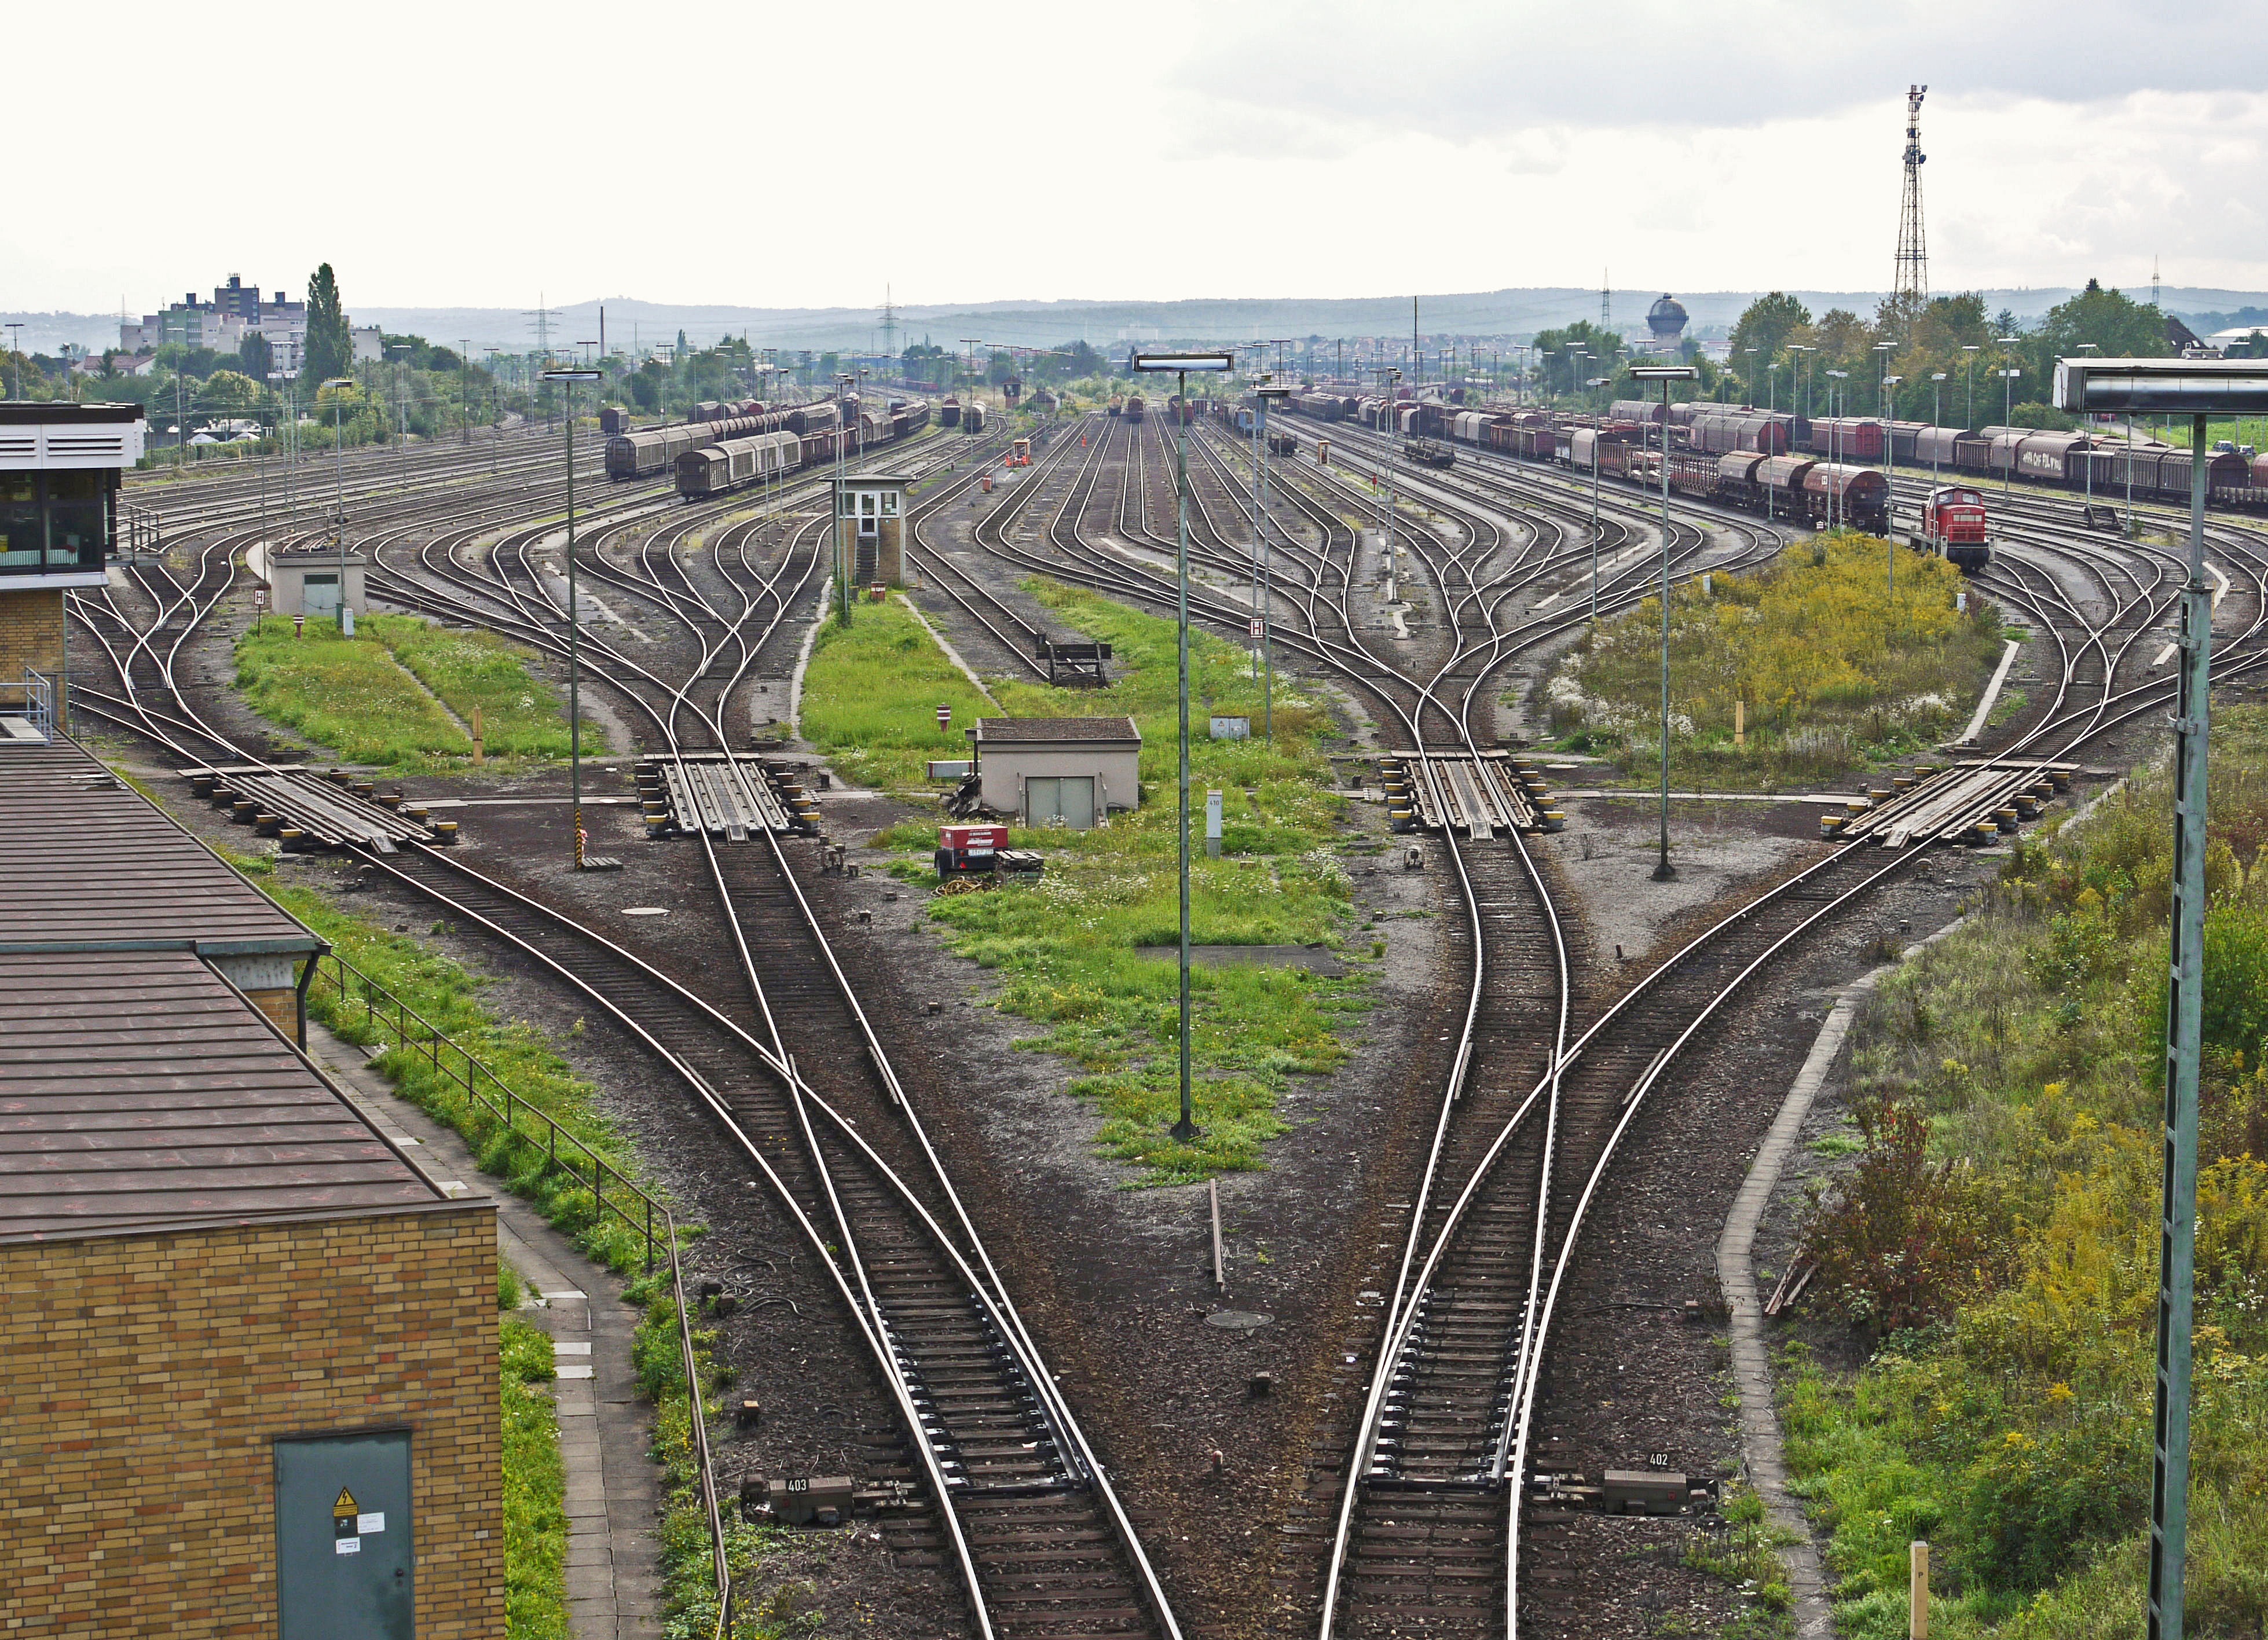
track, road, highway, overpass, transport, lane, infrastructure, viaduct, distribution, stuttgart, junction, rail transport, diesel locomotive, switcher, yield, hump, freight transport, goods station, tracks harp, marshalling yard, residential area, kornwestheim, track brakes, installation platforms, br295, rail freight transport, metropolitan area, nonbuilding structure, controlled access highway